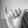
ASL letter: Y